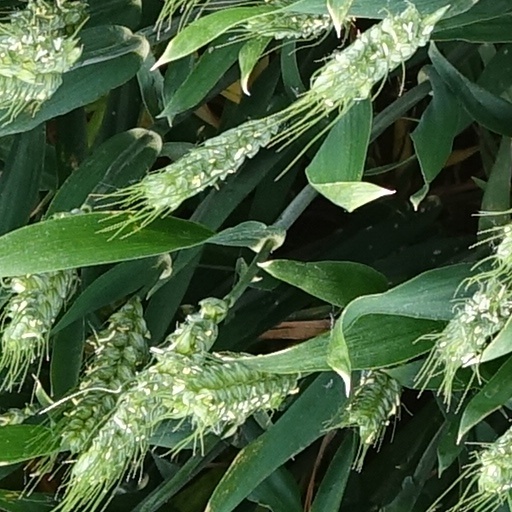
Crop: wheat